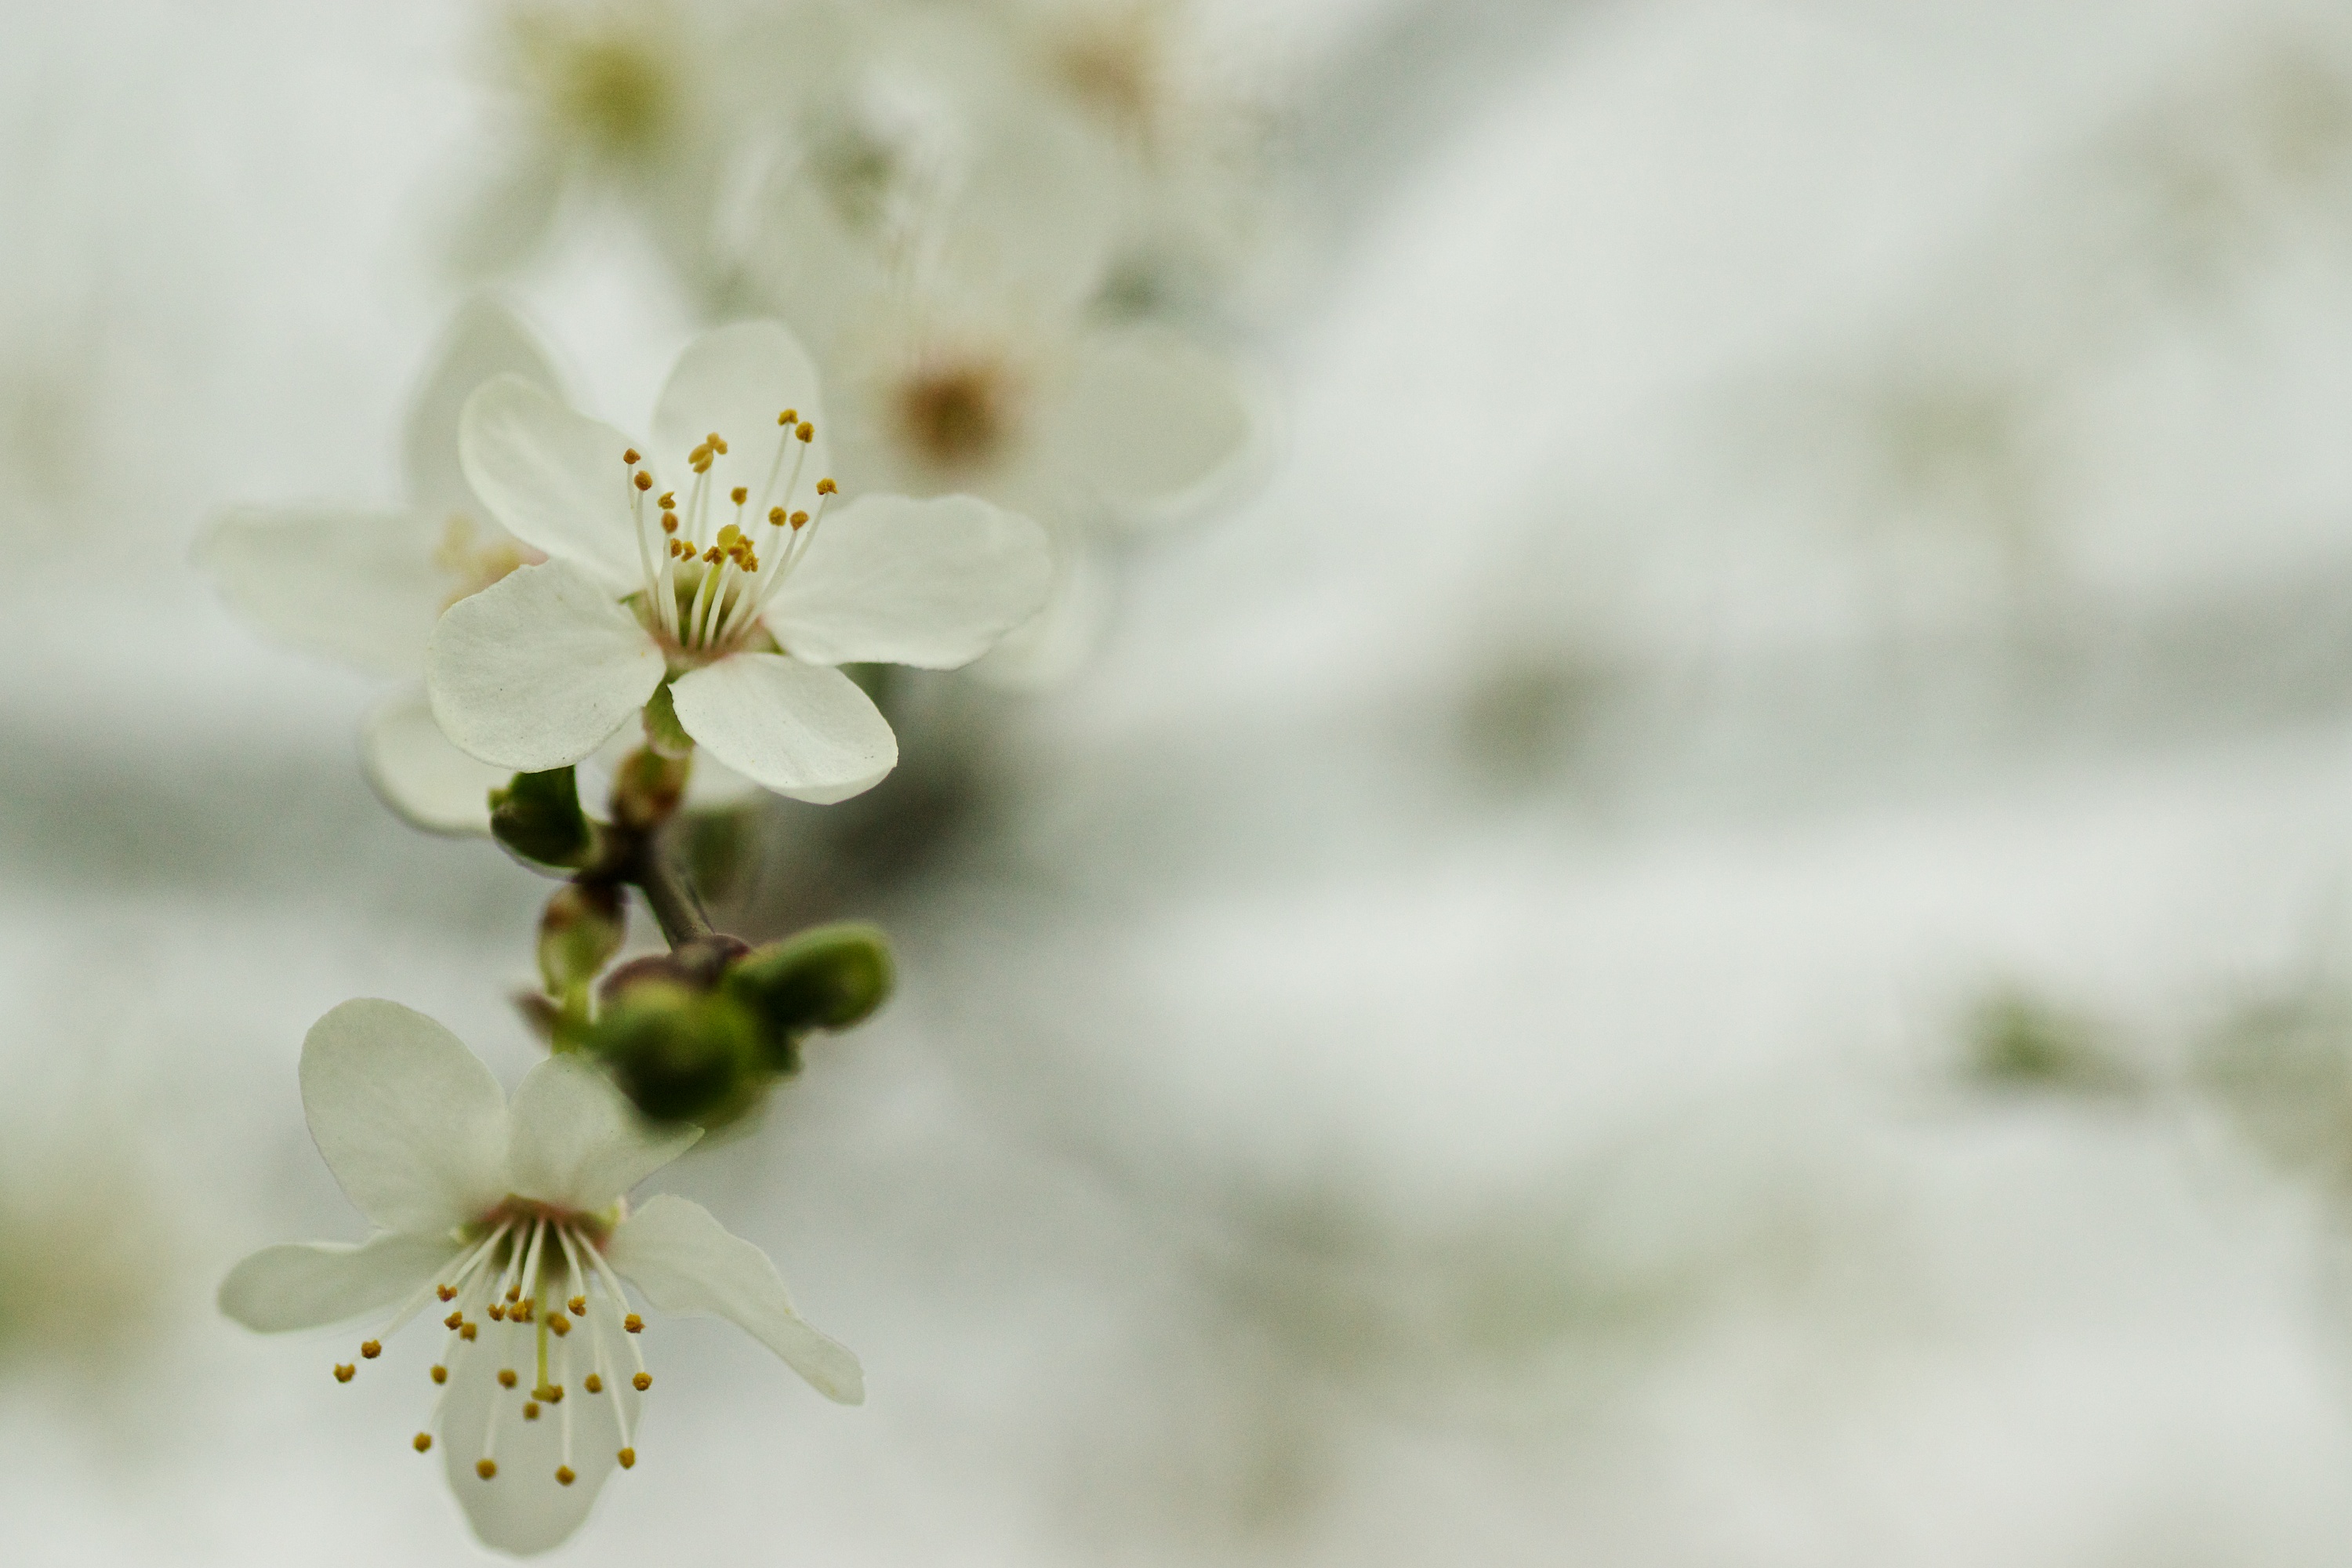
branch, blossom, bokeh, plant, photography, flower, petal, bloom, food, spring, green, produce, macro, botany, closeup, flora, cherry blossom, wildflower, close up, sony, tamron, dof, a77, hbw, spring2014, macro photography, plant stem